Hyak Motorsports

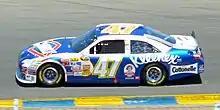
Marcos Ambrose in the No. 47 during the 2010 Toyota/Save Mart 350

On August 16, 2019, Ryan Preece confirmed he would return to JTG Daugherty Racing for the 2020 season, this time, in the No. 37, with his new teammate Stenhouse (who replaced Buescher) in the No. 47 which Preece drove in 2019. Prior to the 2020 Auto Club 400 at Fontana, the No. 37 team was docked 10 owner and driver points and crew chief Trent Owens was suspended for the race after the car was discovered to have an illegal modification during pre-race inspection. Preece struggled mightily throughout the 2020 season, finishing last a total of four times, three of them consecutively. After a violent wreck at Kansas where he walked away unharmed, Preece managed to score two top-10 finishes but ended the season 29th in the standings. For the 2021 season, the No. 37 would be the only full-time non-chartered team after Spire Motorsports purchased the team's charter. Following the 2021 season, the No. 37 team was shut down.